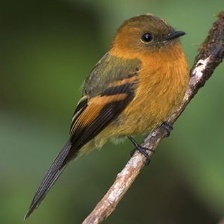
Species: CINNAMON FLYCATCHER
Scientific name: PYRRHOMYIAS CINNAMOMEUS